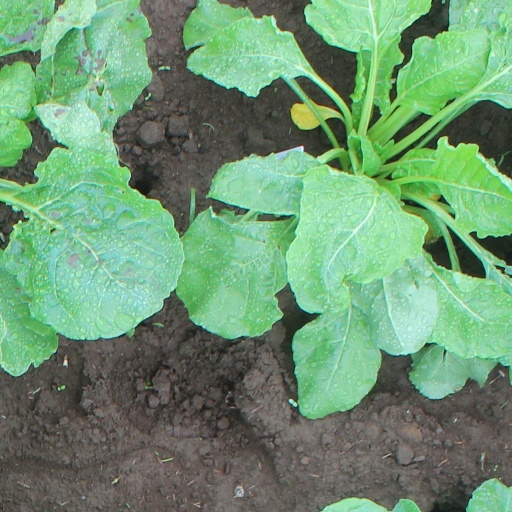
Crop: sugar beet